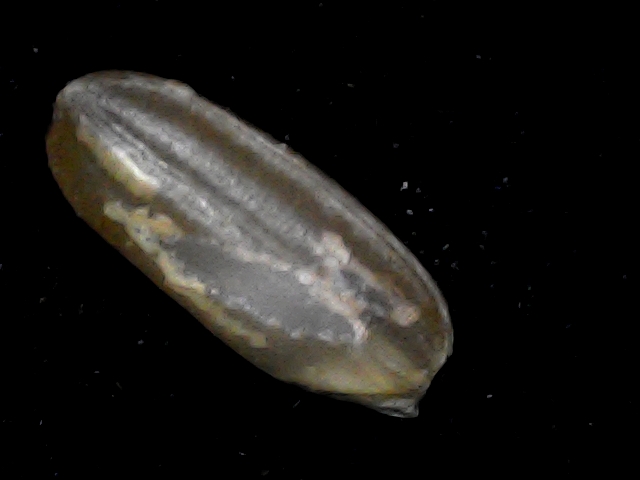
Rice variety: BD76